Shamarko Thomas

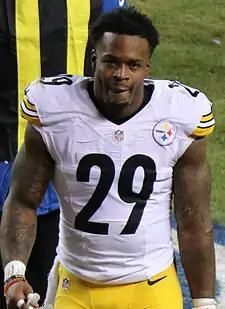
Thomas with the Pittsburgh Steelers in 2015

Shamarko Lanell Thomas (born February 23, 1991) is an American former professional football safety. He played college football at Syracuse, and was selected by the Pittsburgh Steelers in the fourth round of the 2013 NFL draft. Thomas was also a member of the New York Jets, Buffalo Bills, Indianapolis Colts, Denver Broncos, New York Guardians, DC Defenders, and the Ottawa Redblacks.